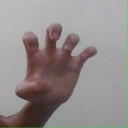
अक्षर: झ